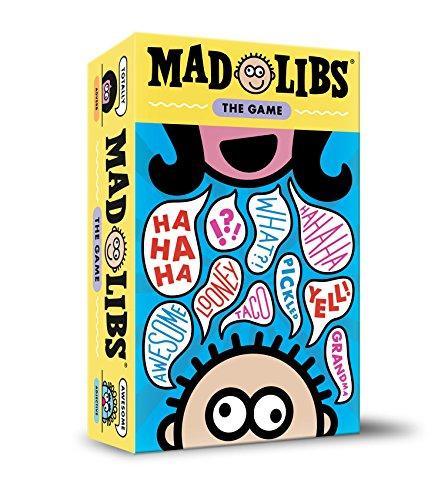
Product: Looney Labs Mad Libs The Game
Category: Toys & Games | Games & Accessories | Board Games
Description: All the fun and funny of Mad Libs in a fantastic new card game.
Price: $5.12
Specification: ProductDimensions:2x5.2x8.5inches|ItemWeight:15.2ounces|ShippingWeight:15.2ounces(Viewshippingratesandpolicies)|DomesticShipping:ItemcanbeshippedwithinU.S.|InternationalShipping:ThisitemcanbeshippedtoselectcountriesoutsideoftheU.S.LearnMore|ASIN:B017D5H6R4|Itemmodelnumber:072LOO|Manufacturerrecommendedage:10-15years